Jean Hyacinthe de Magellan

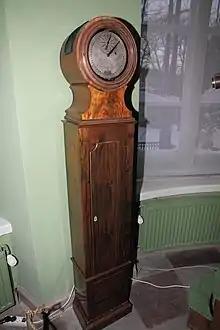
Astronomical clock made by Jean Hyacinthe de Magellan, now in Helsinki

In June 1778 Magellan was at Ermenonville, the seat of the Marquis de Gerardin, and there, with M. du Presle, he visited Jean-Jacques Rousseau a few days before his death on 2 July. He added a postscript describing his visit to Du Presle's "Relation des derniers Jours de J. J. Rousseau", London, 1778. Magellan settled in London soon afterwards. He was for some time engaged in superintending the construction of a set of astronomical and meteorological instruments for the court of Madrid, which he described in 1779. He devoted his last years to the construction of instruments including thermometers and barometers. He made a clock for the blind Louis Engelbert, 6th Duke of Arenberg, which indicated by bells the hours and other readings.